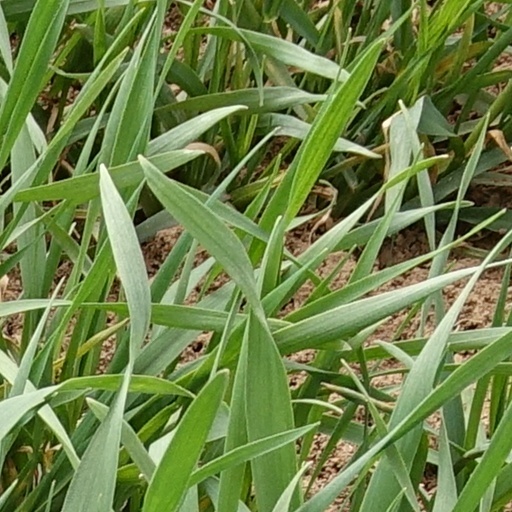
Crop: wheat